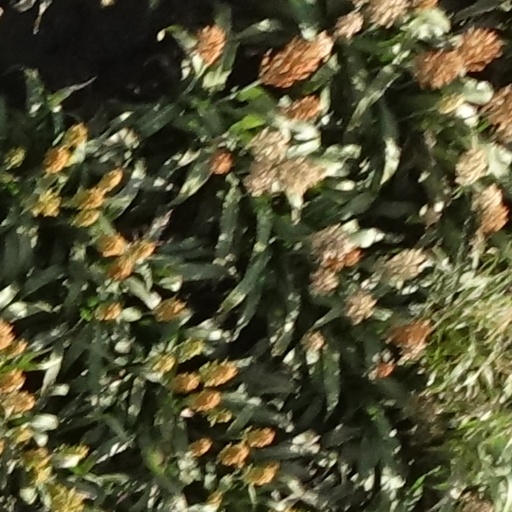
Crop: sorghum